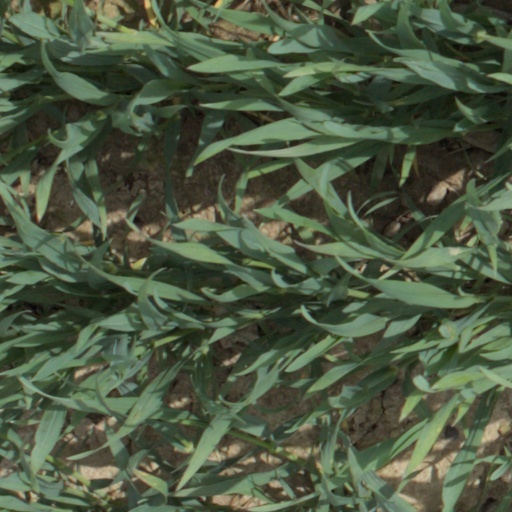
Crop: wheat